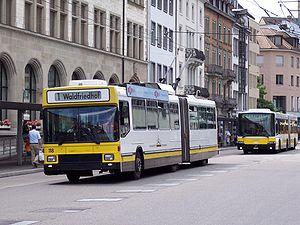
Le trolleybus ou trolley, est un véhicule électrique de transport en commun de voyageurs. Monté comme un autobus, il n'est pas propulsé par un moteur thermique mais par un moteur électrique. Son courant lui est fourni par deux caténaires, généralement appelées « lignes aériennes de contact » ou encore bifilaires. Ils sont ainsi à distinguer des bus électriques, qui fonctionnent avec des batteries.
Les trolleybus de Schaffhouse font partie du réseau de transports en commun de la ville de Schaffhouse, en Suisse. Mis en service en 1966, le réseau de trolleybus compte une ligne.